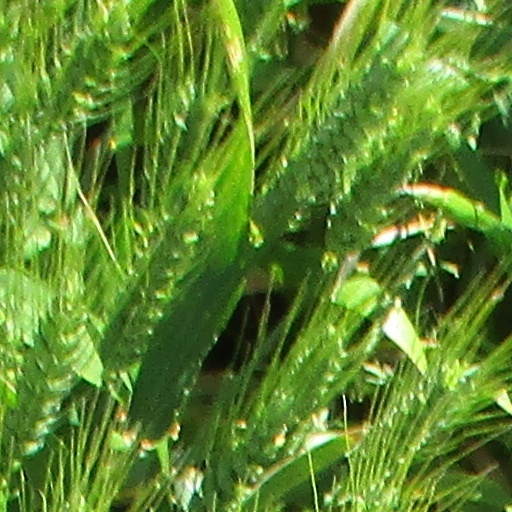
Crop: wheat